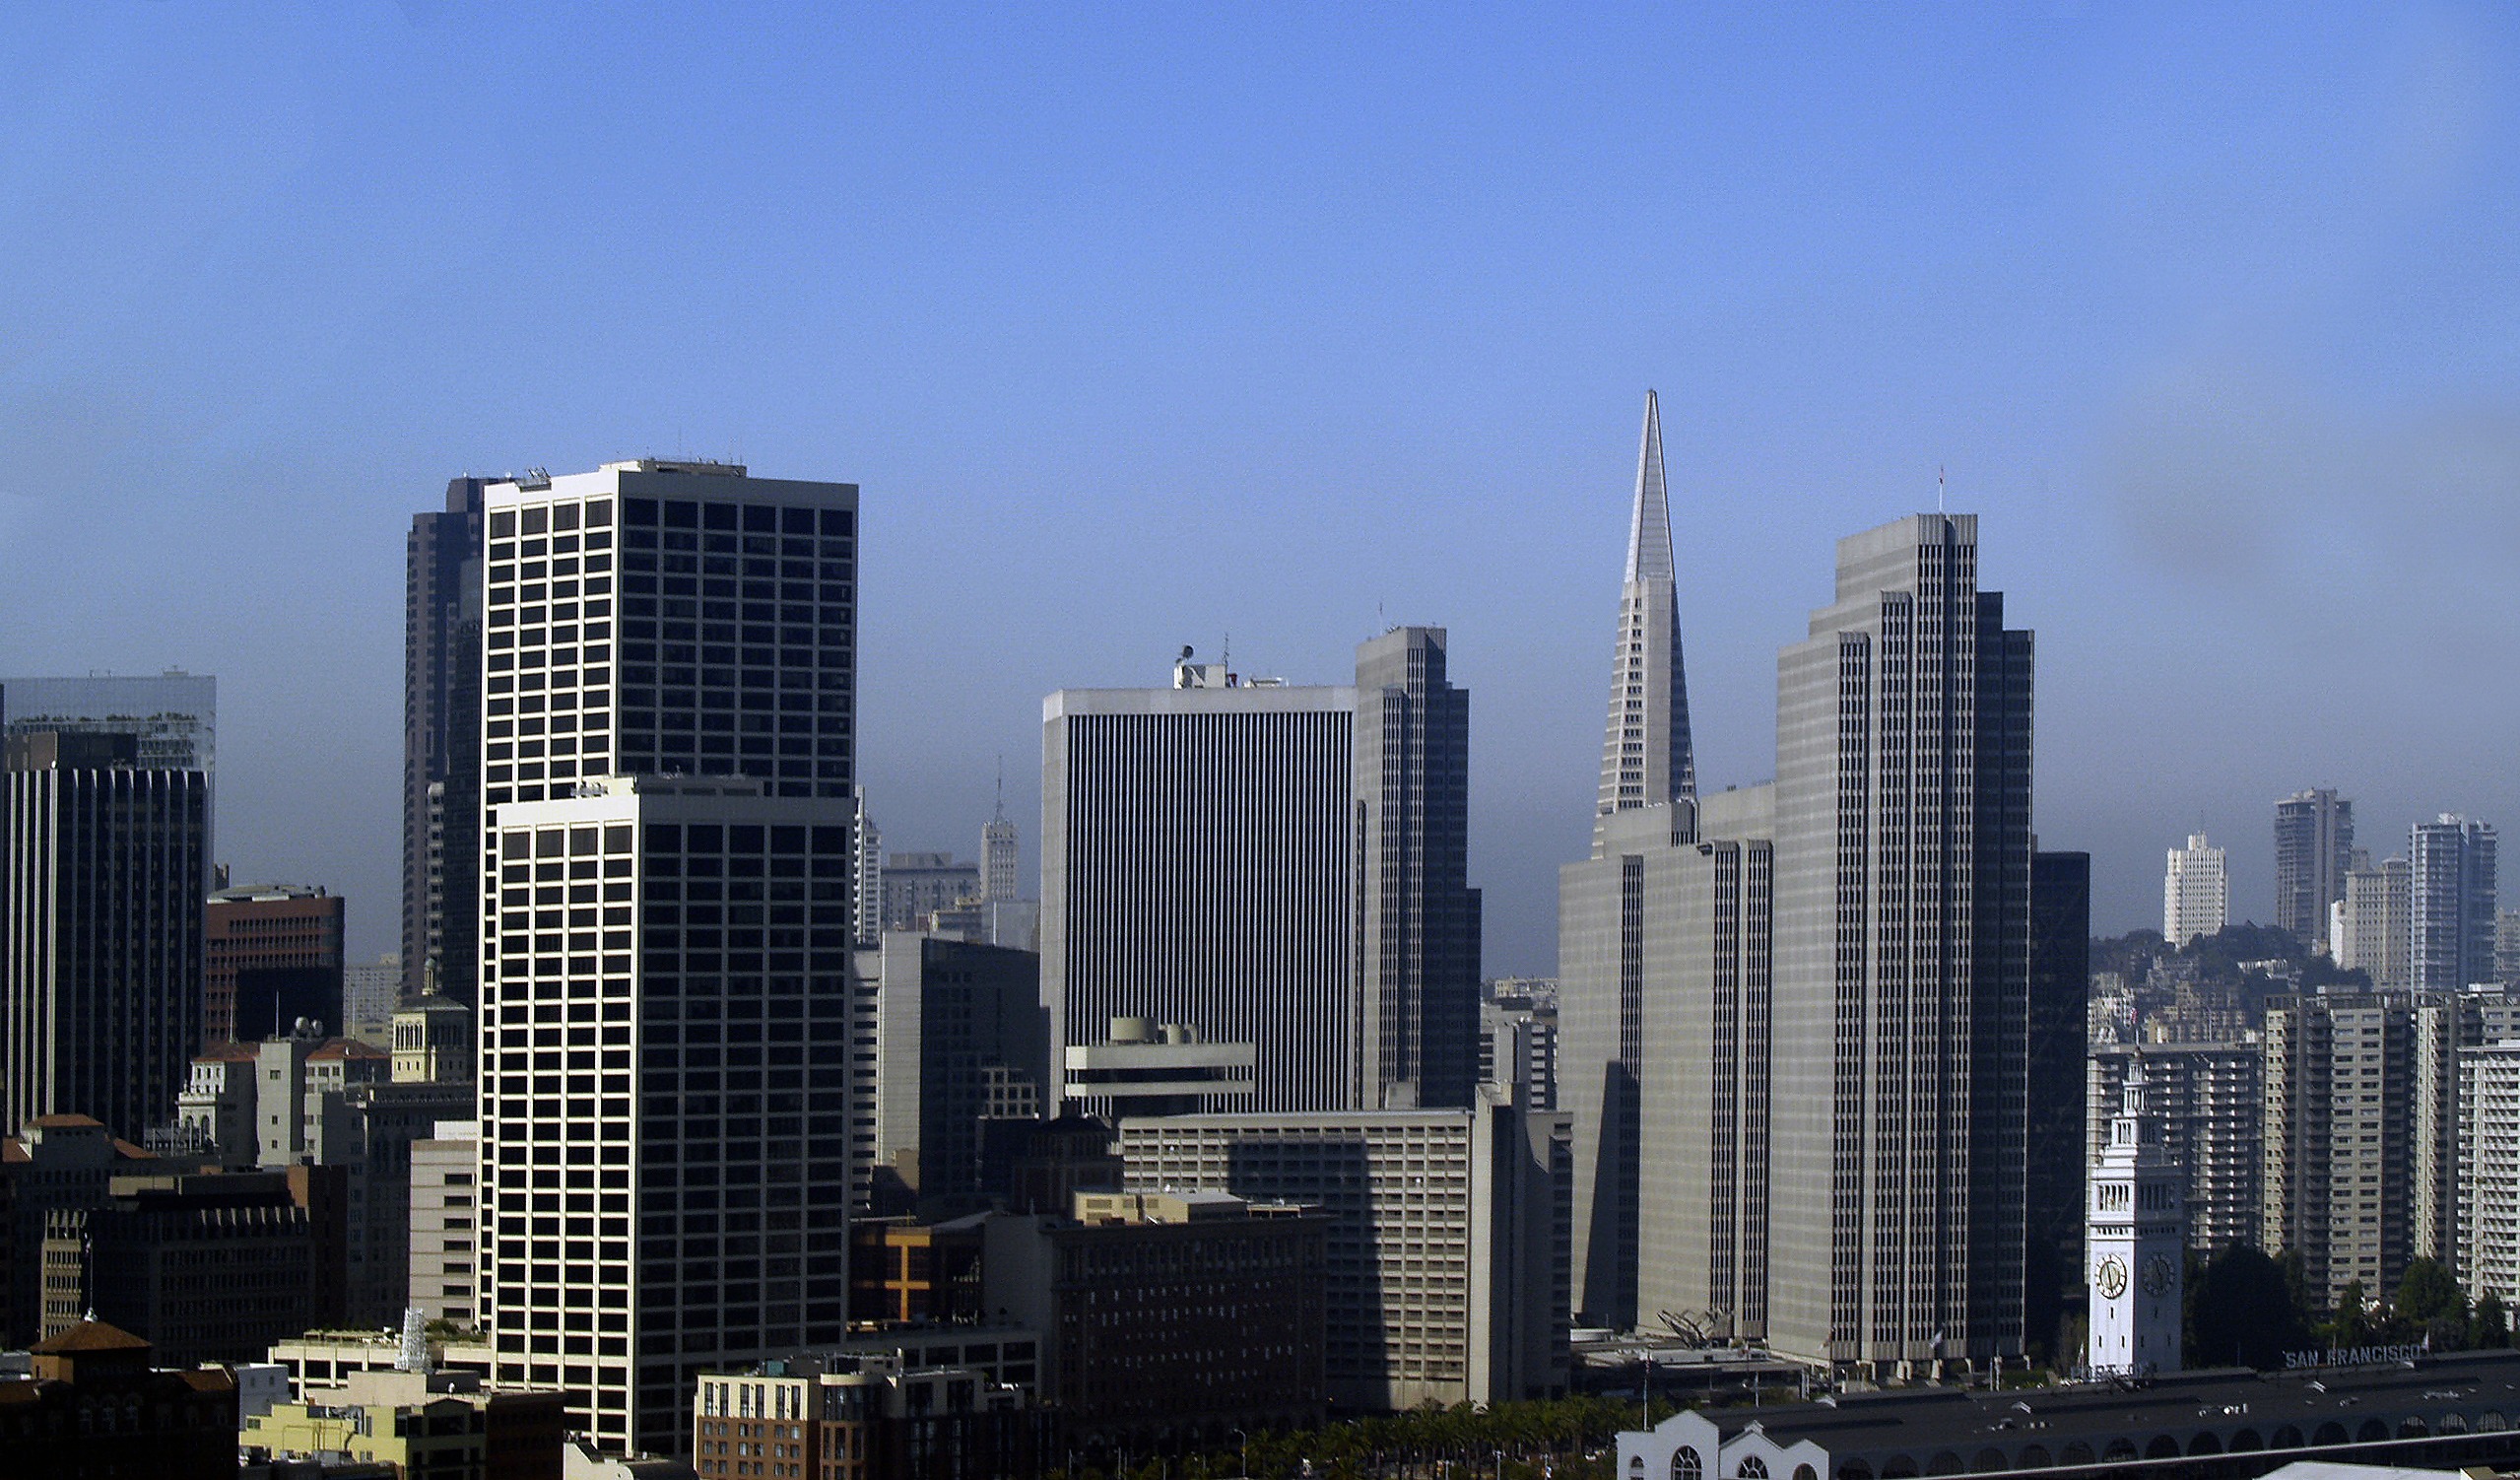
horizon, skyline, town, building, city, skyscraper, cityscape, downtown, san francisco, tower, usa, landmark, california, tower block, high rise, skyscrapers, buildings, metropolis, condominium, urban area, residential area, human settlement, metropolitan area